Nexus Mustang

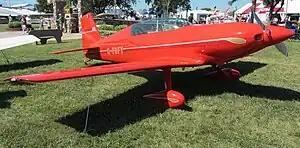

The Nexus Mustang is a two place homebuilt aircraft designed around the construction techniques of the Midget Mustang.